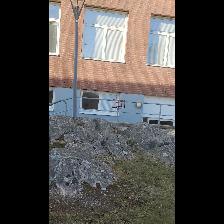
Label: NonHuman